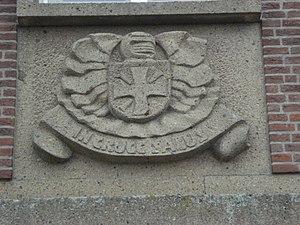
Sainte-Agathe est un village néerlandais de la commune de Cuijk dans le nord-est de la province du Brabant-Septentrional sur la rive gauche de la Meuse.
Le couvent Sainte-Agathe est un couvent situé au village de Sainte-Agathe aux Pays-Bas. C'est la maison-mère des chanoines réguliers de la Sainte-Croix, dits aussi « croisiers ». Il est placé sous le patronage de sainte Agathe.